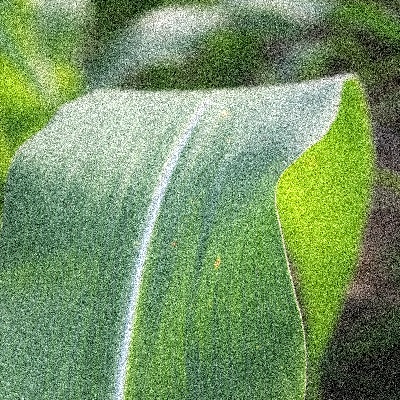
Label: Corn_(Maize)___Leaf_Spot